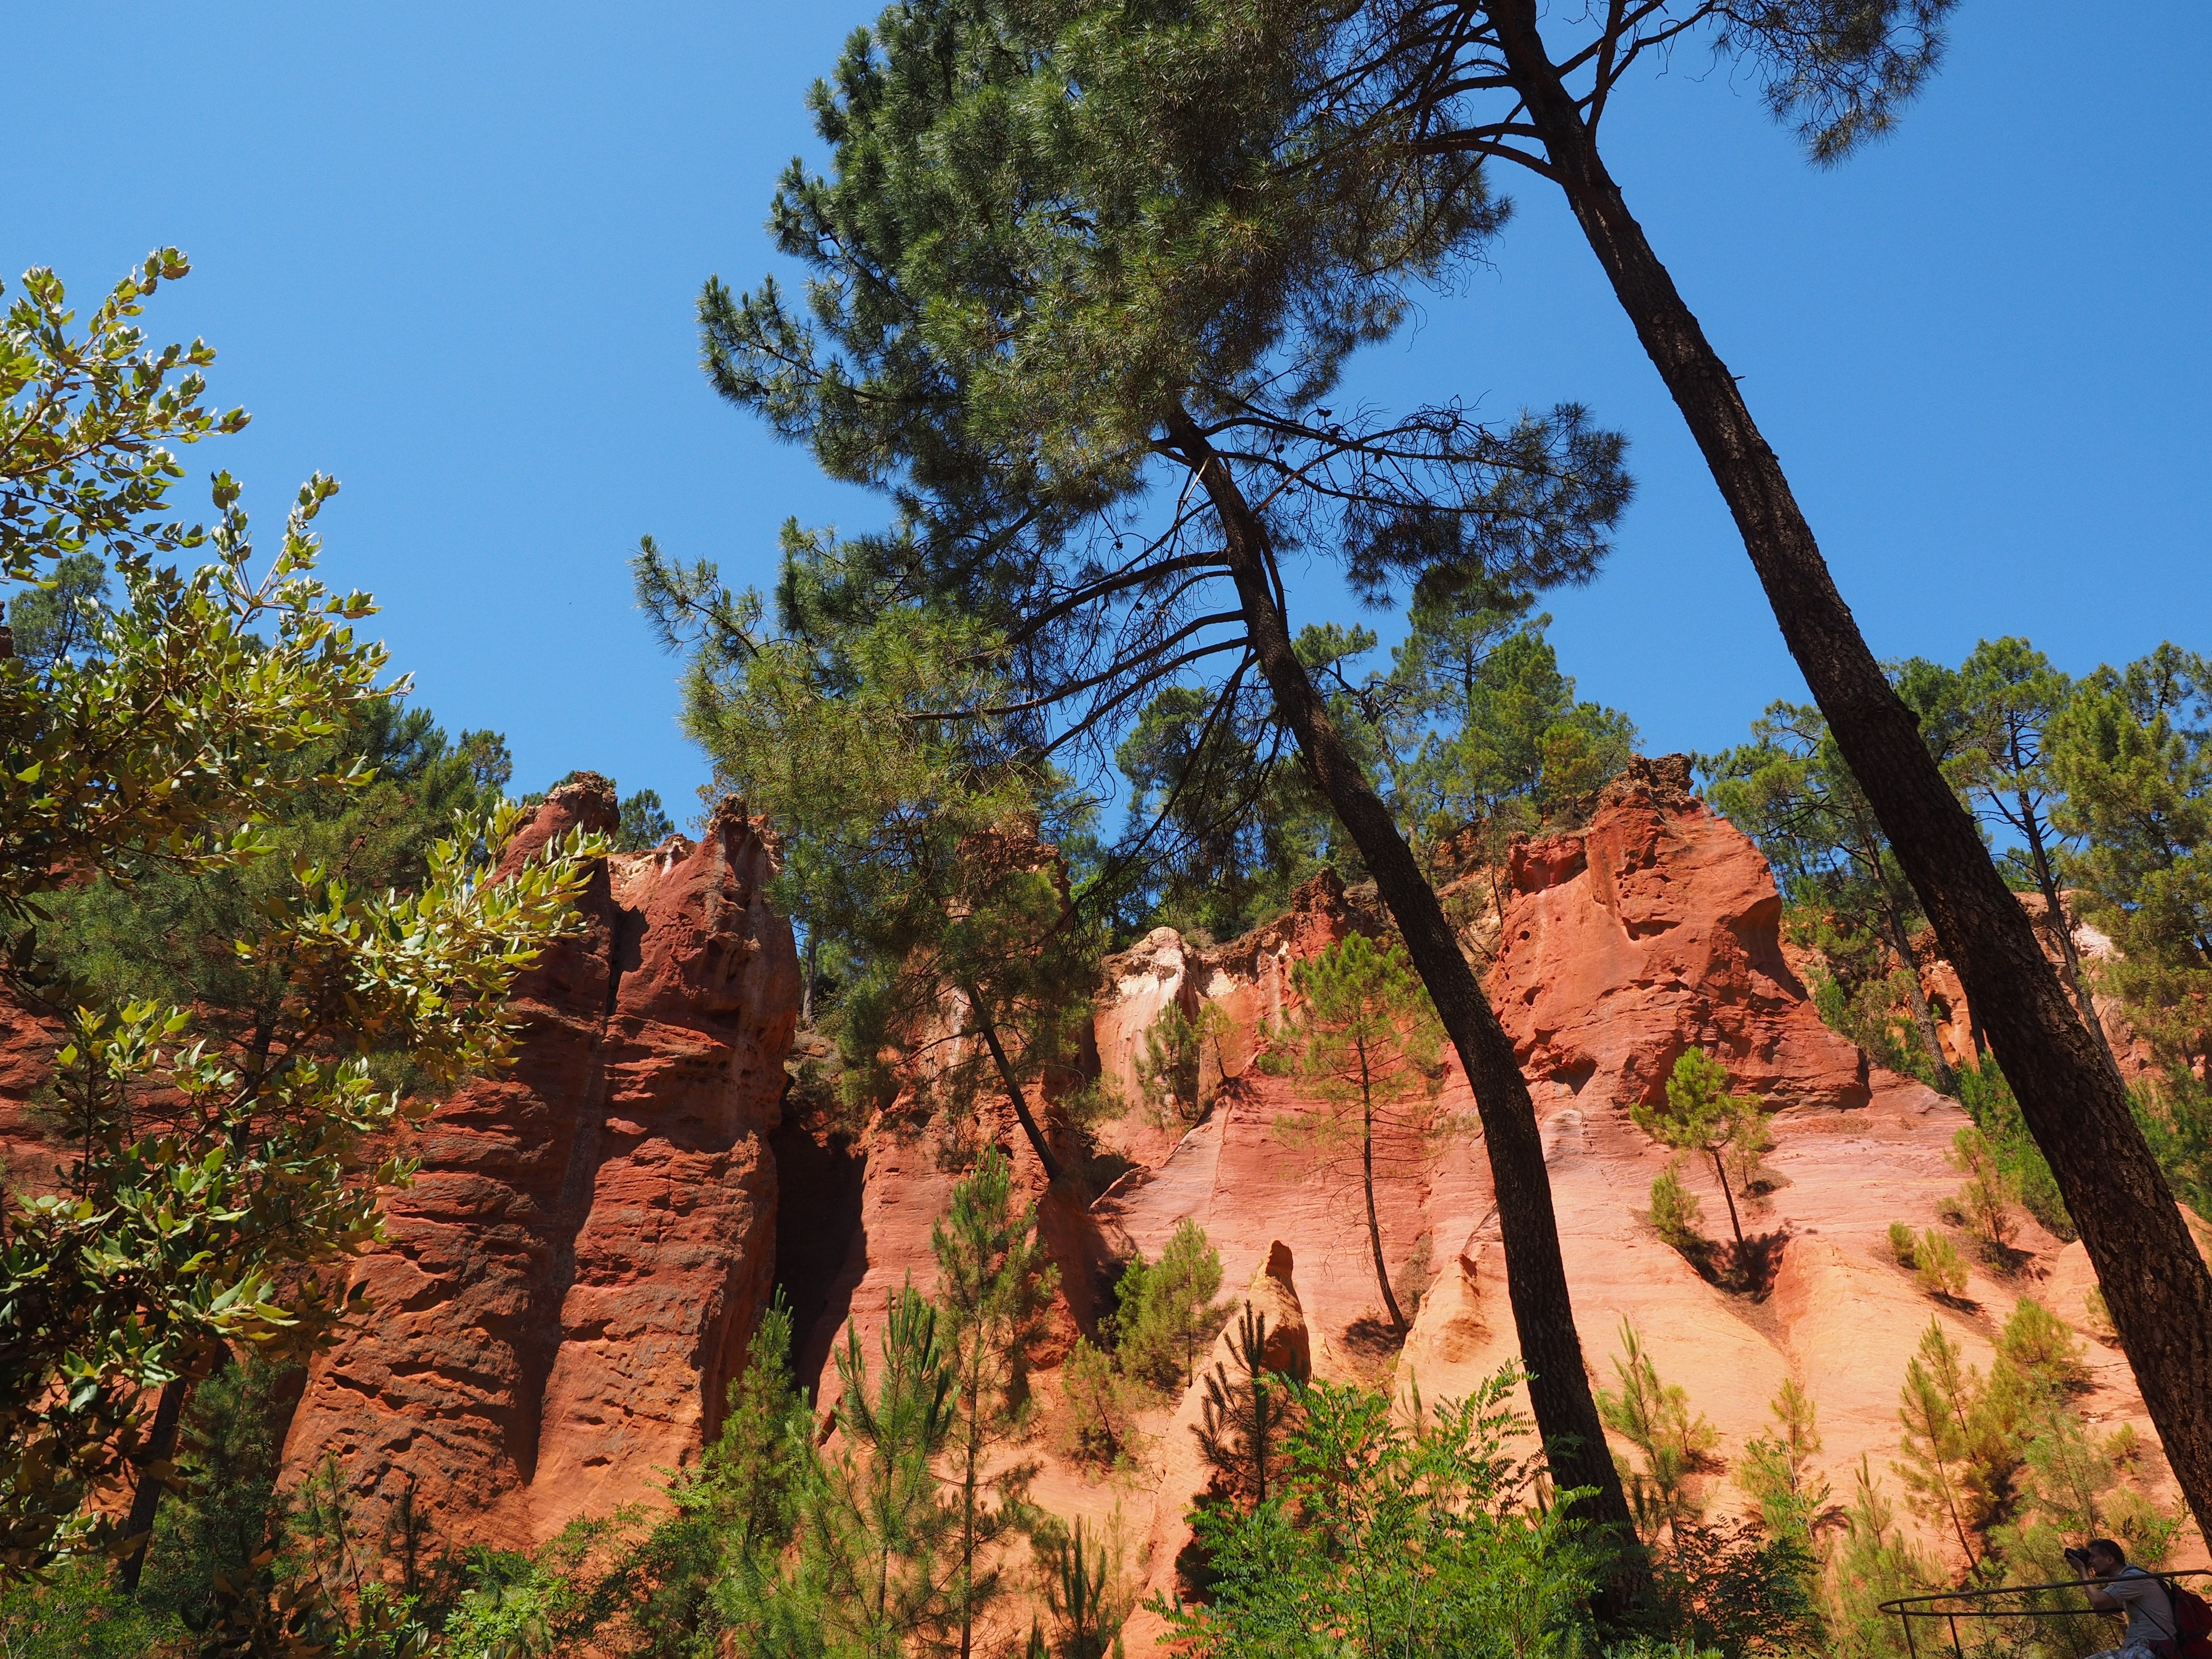
tree, nature, vegetation, rock, wilderness, biome, nature reserve, formation, sugar pine, outcrop, woody plant, plant, national park, plant community, Bigtree, forest, geology, state park, red pine, landscape, soil, tropical and subtropical coniferous forests, shrubland, pine family, terrain, trail, canyon, badlands, woodland, pine, temperate broadleaf and mixed forest, vacation, bedrock, old growth forest, escarpment, Northern hardwood forest, conifer, cliff